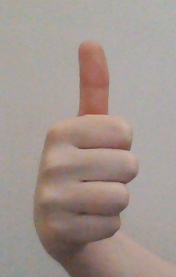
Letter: aleff